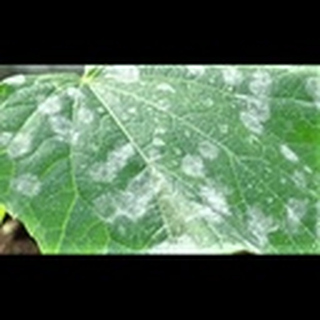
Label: cotton_powdery_mildew